2015 Algerian Cup final

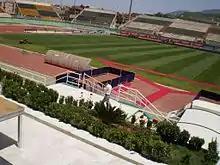
Mustapha Tchaker Stadium hosted the match

The 2015 Algerian Cup Final was the 51st final of the Algerian Cup. The final took place on May 2, 2015, at Stade Mustapha Tchaker in Blida with kick-off at 16:00.